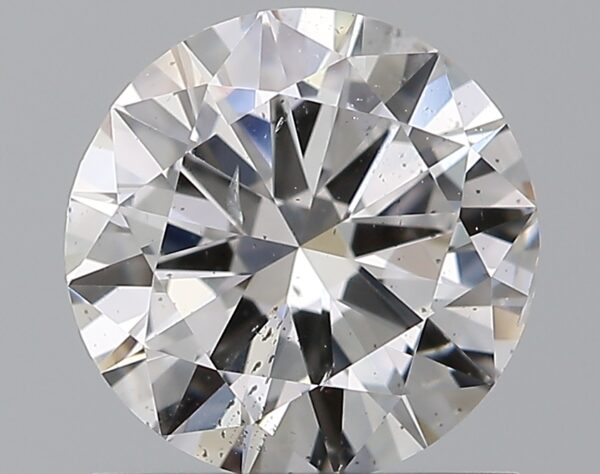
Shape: round
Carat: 1
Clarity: SI2
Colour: E
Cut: VG
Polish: GD
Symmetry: GD
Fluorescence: N
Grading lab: GIA
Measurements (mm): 6.45 x 6.51 x 3.79